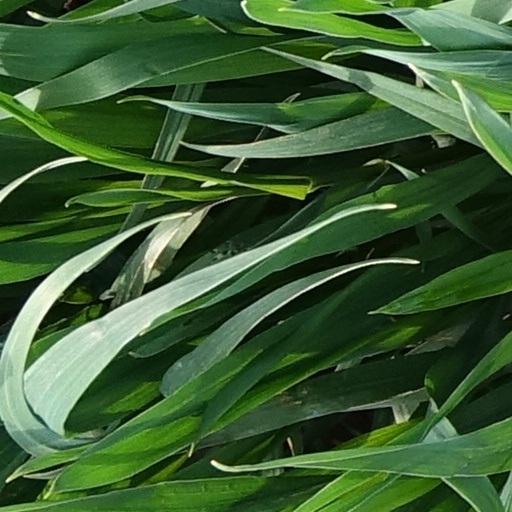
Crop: wheat